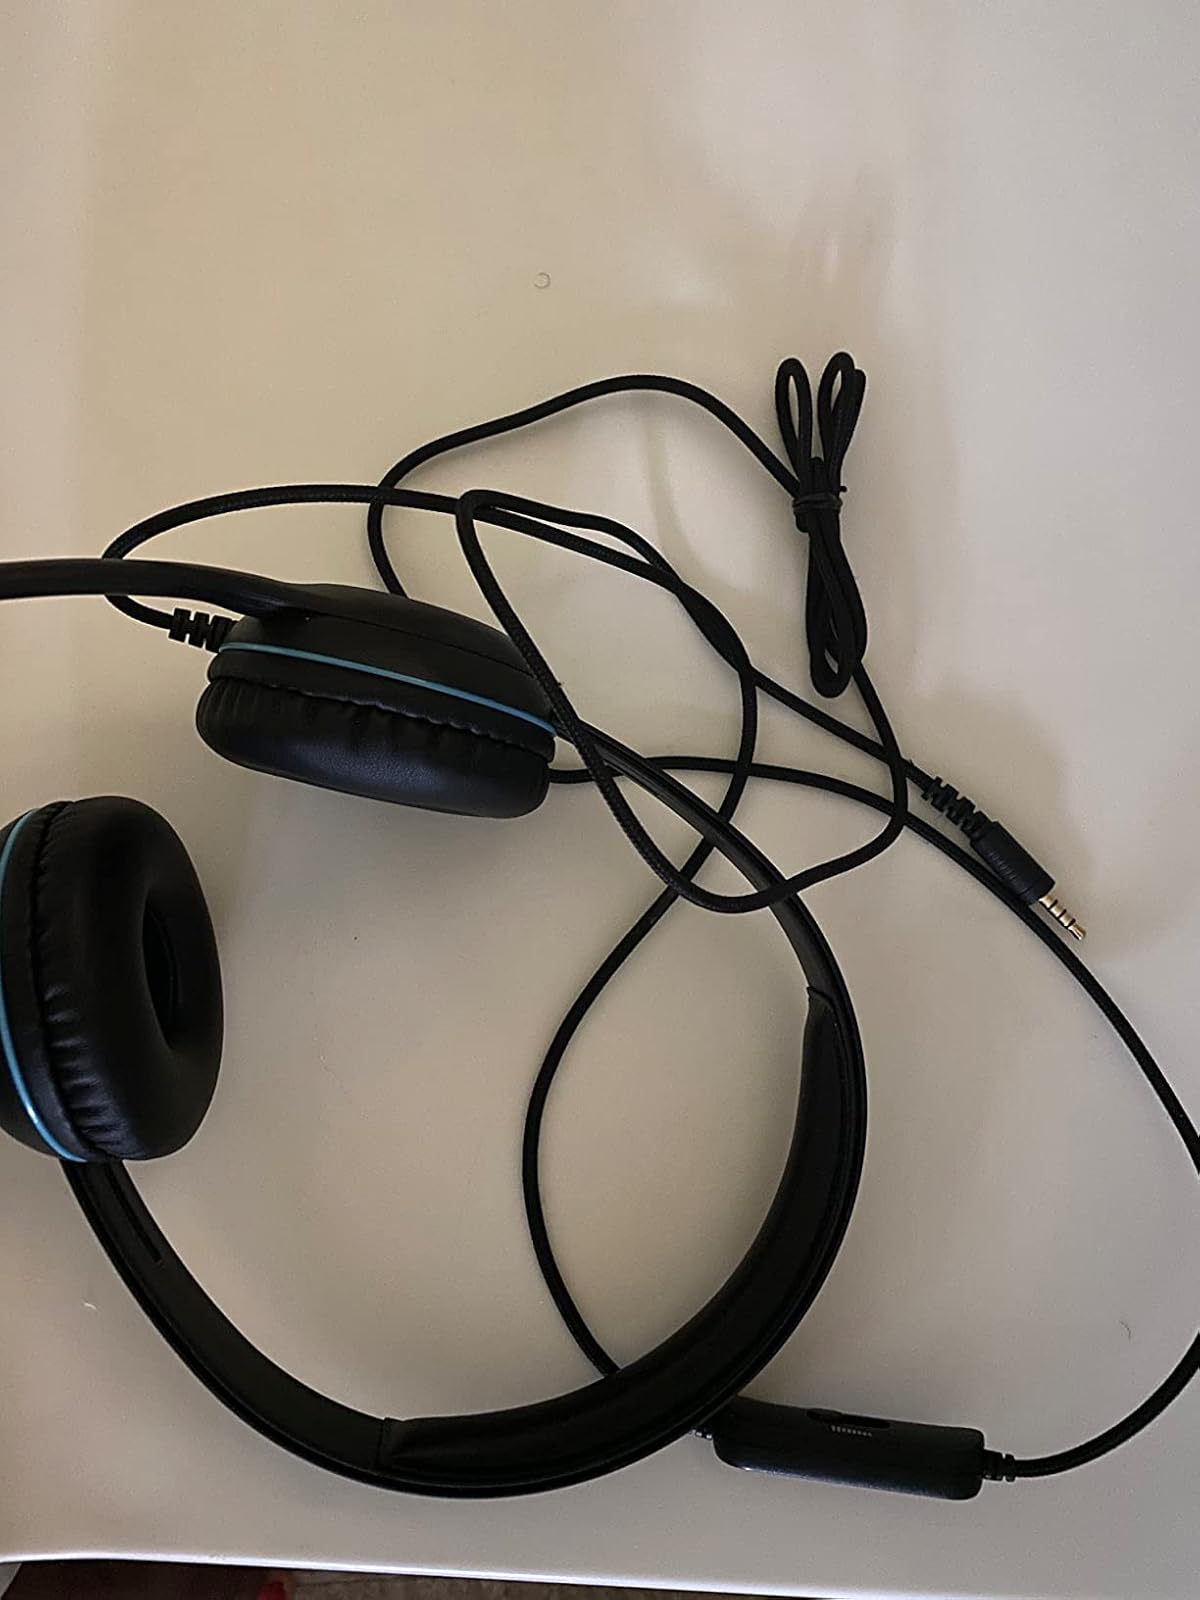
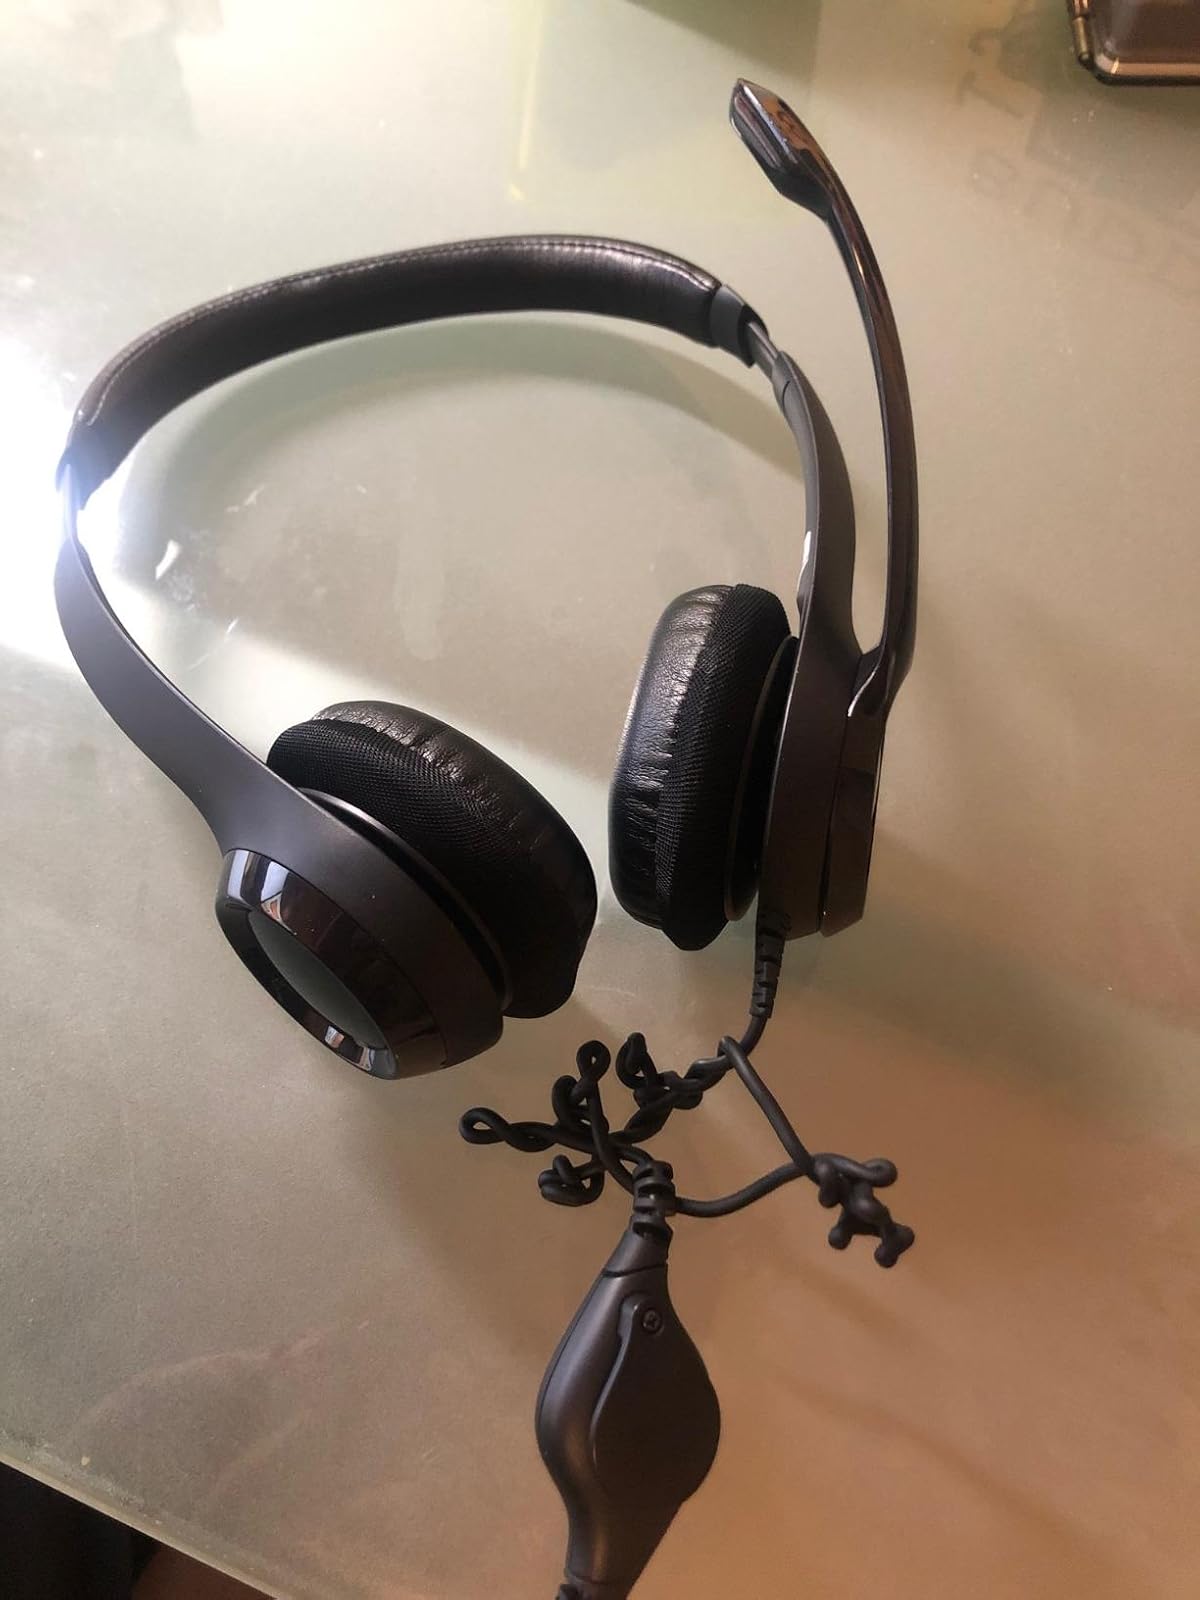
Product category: headphones
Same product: no